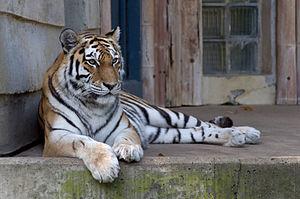
Le zoo d’Anvers est un parc zoologique belge flamand situé dans le quartier de la gare de la ville d’Anvers. Il est la propriété de la Société Royale de Zoologie d'Anvers, qui l'administre, au même titre que le parc de Planckendael.